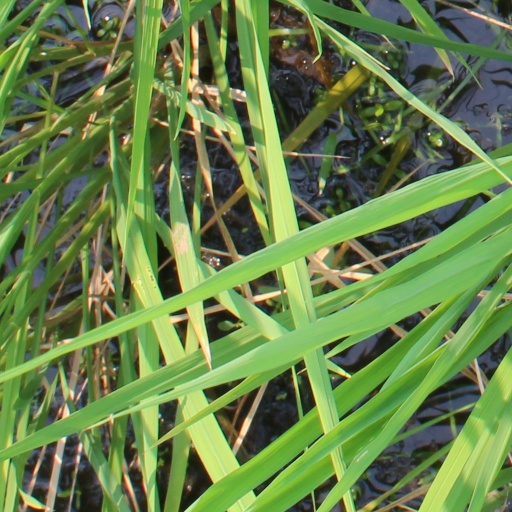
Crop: rice